Answer in natural language. Considering the relative positions, where is Doorway (highlighted by a red box) with respect to Doorway (highlighted by a blue box)? Choose between the following options: right or left
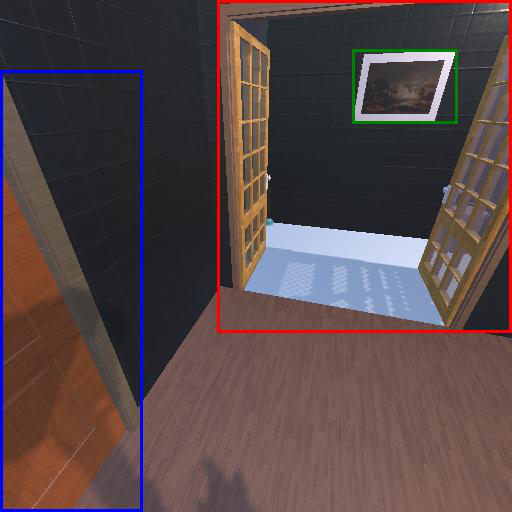
<answer>right</answer>